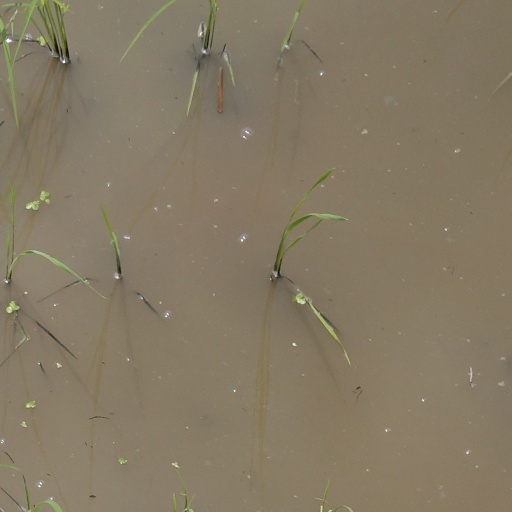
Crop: rice